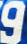
Number: 9